Len Sell

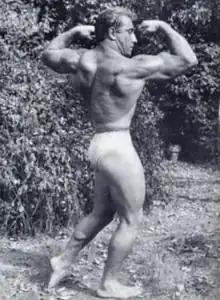
Len Sell

Leonard F. Sell (born 3 February 1935) is an English professional bodybuilder who was prominent in the late 1950s and early 1960s. He won two Mr. Universe titles – amateur in 1959, and professional in 1962. Sell was born in Kent on 3 February 1935. He later opened his own gym in Harlow, Essex.